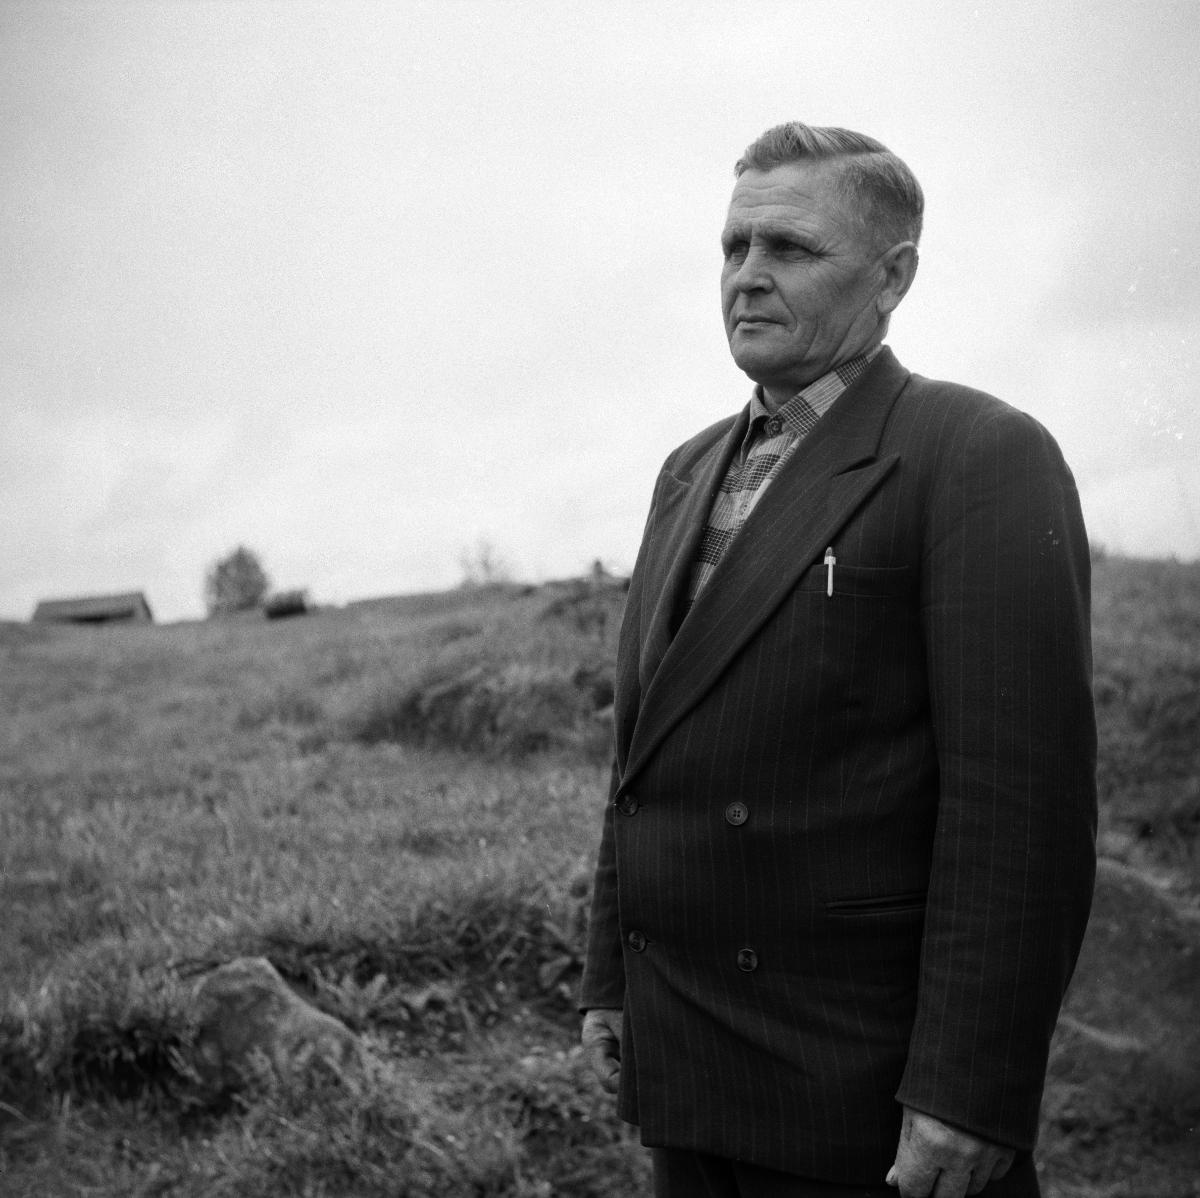
Reportaasi 29.5.1959: Ritvalan helkaperinne elää vuodesta vuoteen
sisällön kuvaus: Ritvalassa on 200 äänioikeutettua ja kylän koko asukasmäärä lähentelee 500:aa, kertoi Ritvalaa kunnanvaltuustossa edustava Mäki-Sipilän isäntä maanviljelijä J. Hinkka.
Kuvaaja: Sauri, Eero, kuvaaja
Vuosi: 1900
Paikka: Suomi, Pirkanmaa, Valkeakoski, Sääksmäki, Ritvala
Aiheet: Ritvalan kylä; kylät; maanviljelijät; miehet; yksin; puolikuva; villages; farmers; men; byar; jordbrukare; män